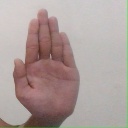
अक्षर: ध